Line 1 (Xiamen Metro)

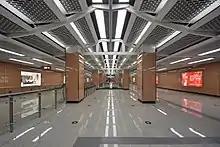
Concourse at Hubin East Road Station

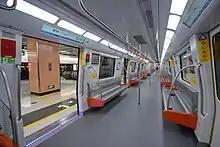
Interior of rolling stock

Services on the line are provided by a fleet of six-car, aluminum-bodied trains manufactured by CRRC. These trains are long and wide, with a capacity of up to 2062 passengers.